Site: brandenburg
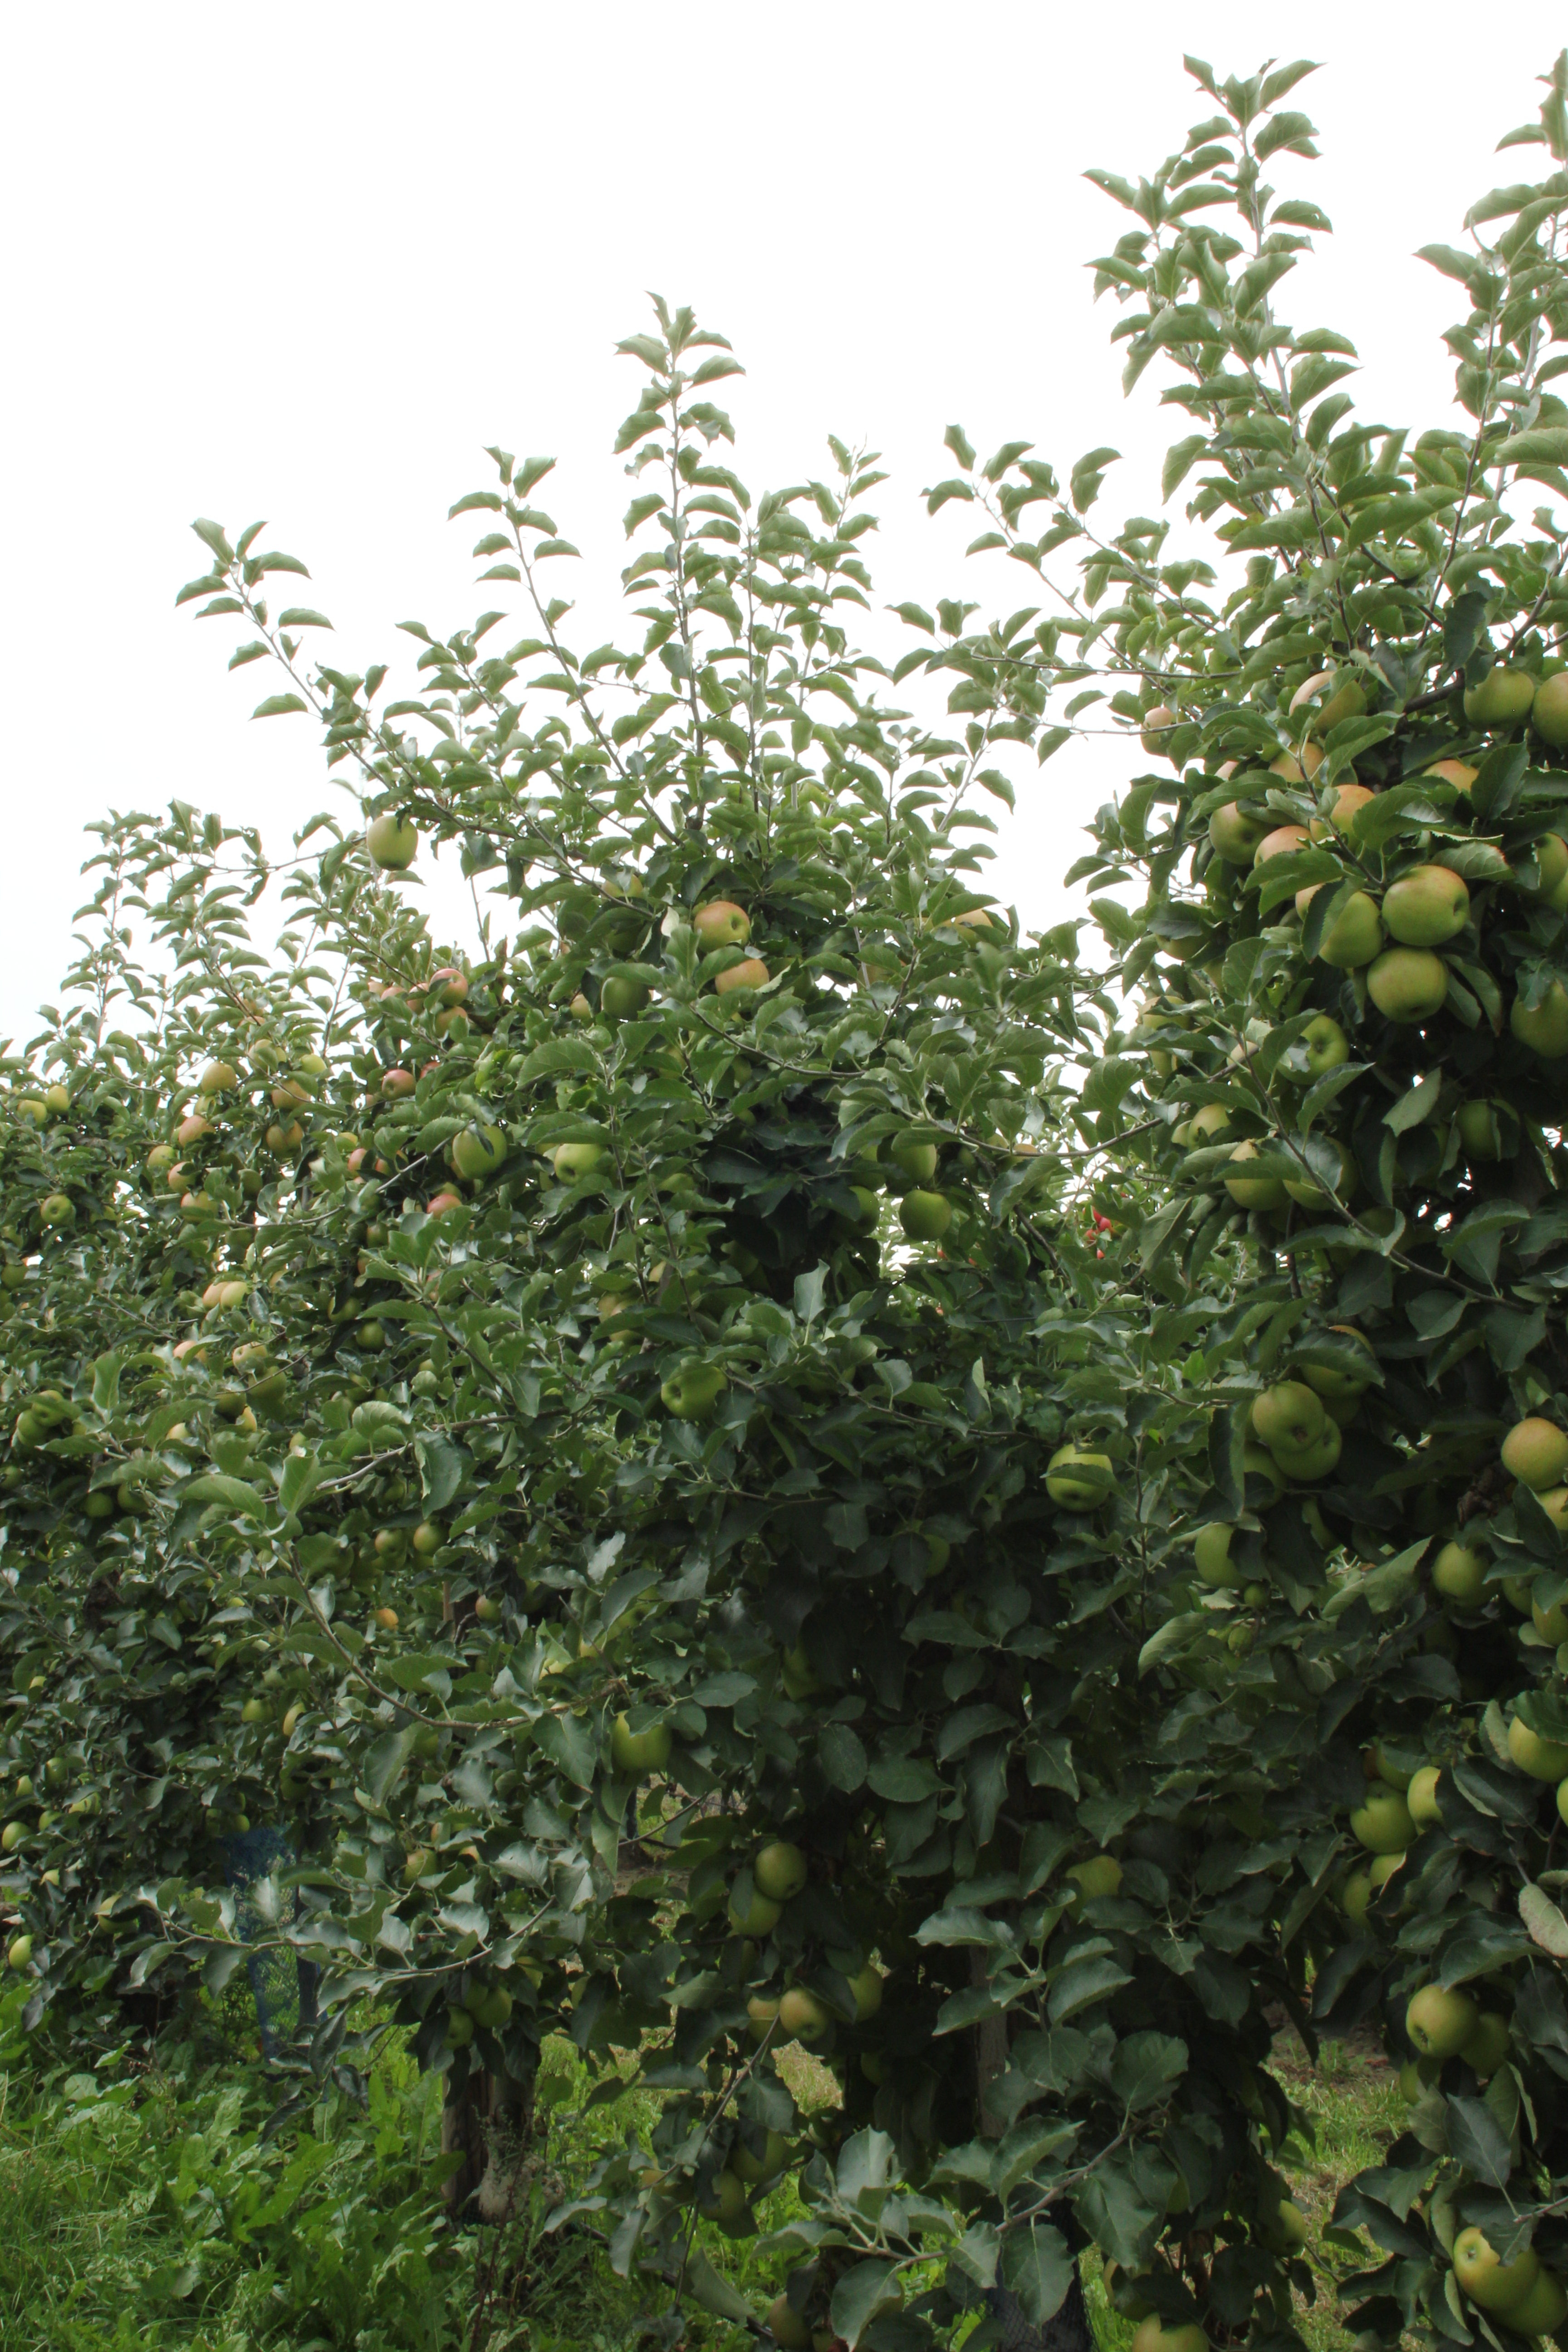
Growth stage (BBCH 87): Maturity of fruit and seed